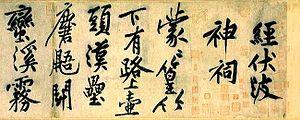
La dynastie Song est une dynastie qui a régné en Chine entre 960 et 1279. Elle a succédé à la période des Cinq Dynasties et des Dix Royaumes et a été suivie par la dynastie Yuan. Il s'agit du premier gouvernement au monde à émettre des billets de banque. Cette dynastie a également vu la première désignation du vrai Nord à l'aide d'une boussole.